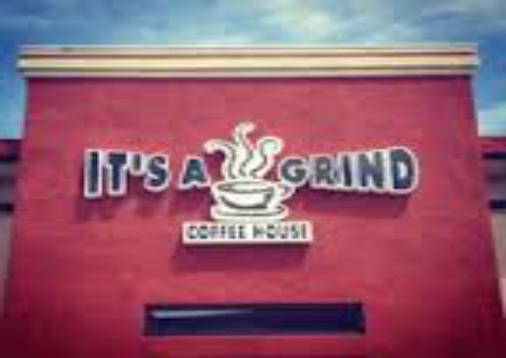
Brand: It's a Grind Coffee House
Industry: Food